Track gauge

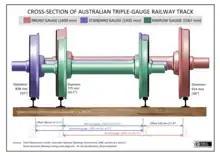
Cross-section of triple-gauge track at Gladstone and Peterborough, South Australia, before gauge standardisation. The three gauges require the respective gaps between the outer and inner rails to be different, unlike four-rail dual gauge.

In rare situations, three different gauges may converge on to a rail yard and triple-gauge track is needed to meet the operational needs of the break-of-gauge station – most commonly where there is insufficient space to do otherwise. Construction and operation of triple-gauge track and its signalling, however, involves immense cost and disruption, and is undertaken when no other alternative is available.